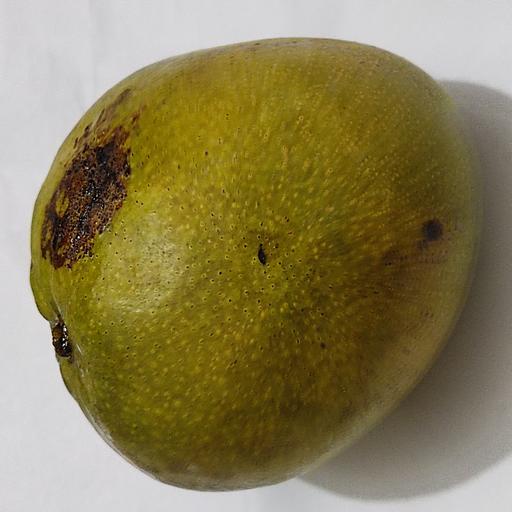
Crop type: Mango_Bari